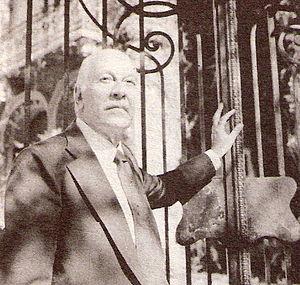
Ulyses Petit de Murat est un poète, journaliste, dramaturge et écrivain argentin.